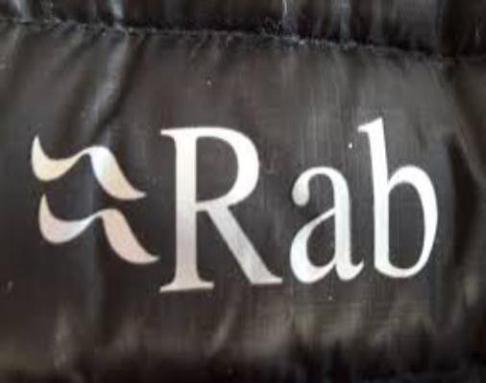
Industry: Clothes